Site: brandenburg
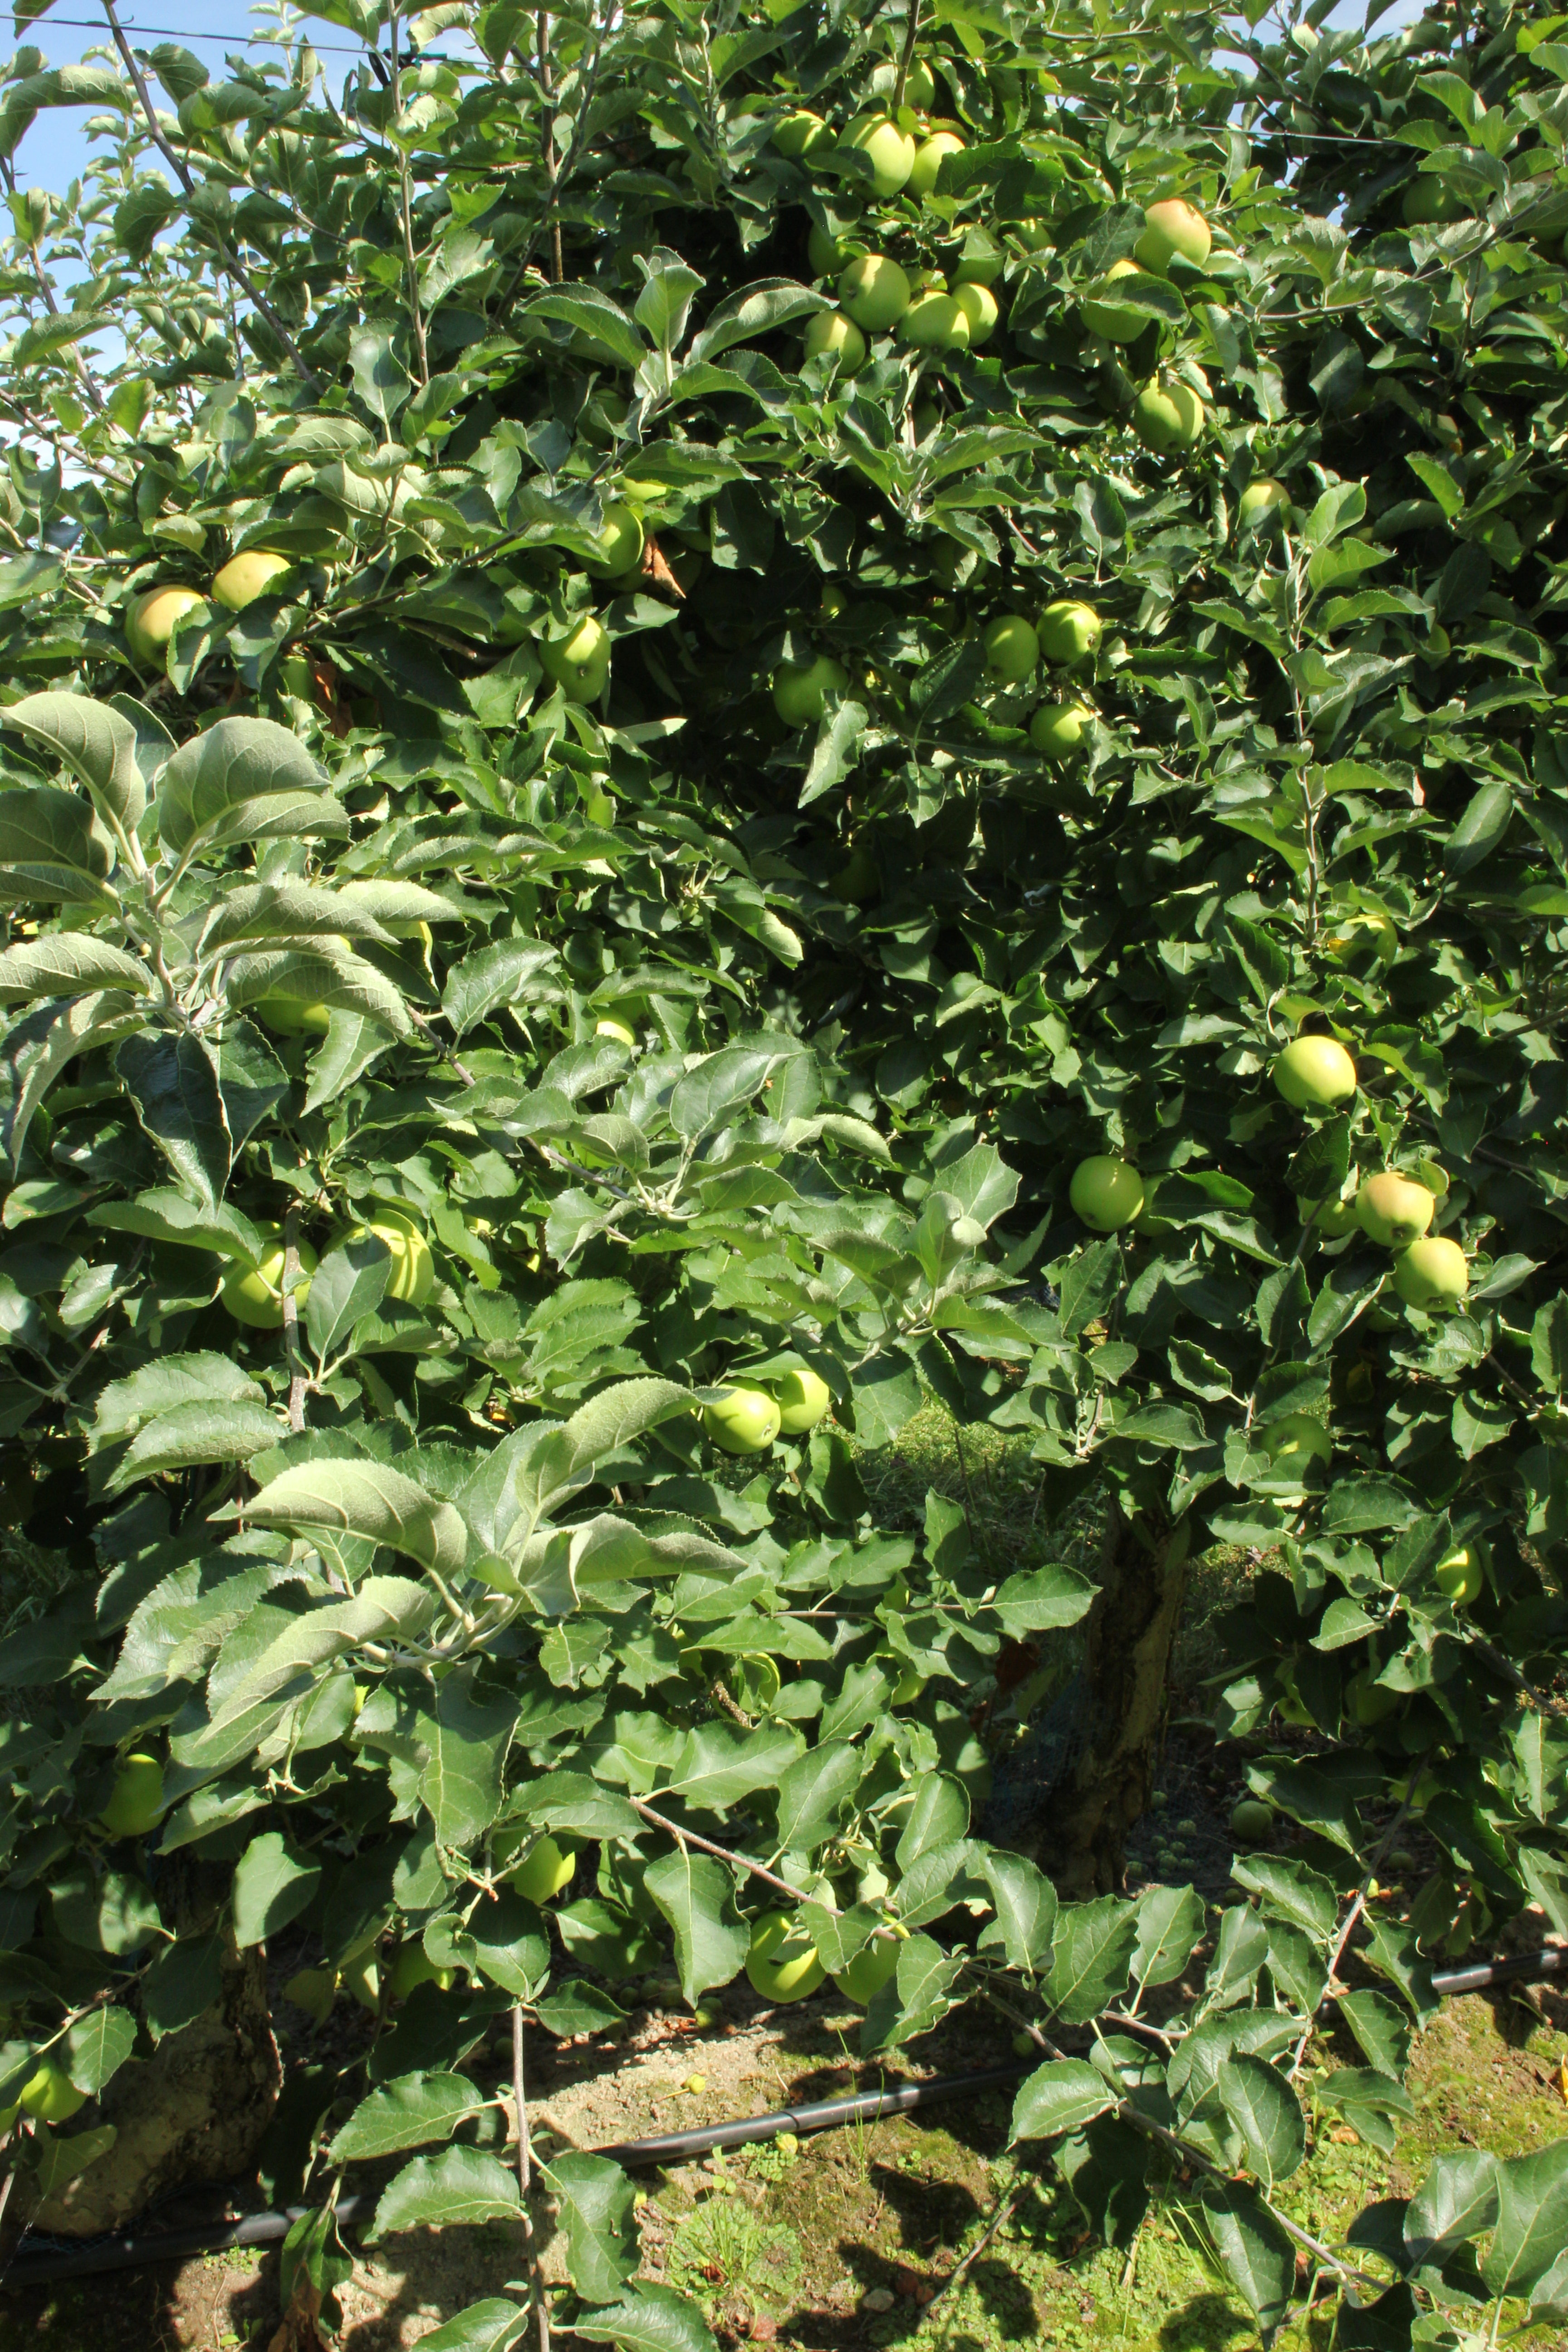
Growth stage (BBCH 77): Development of fruit